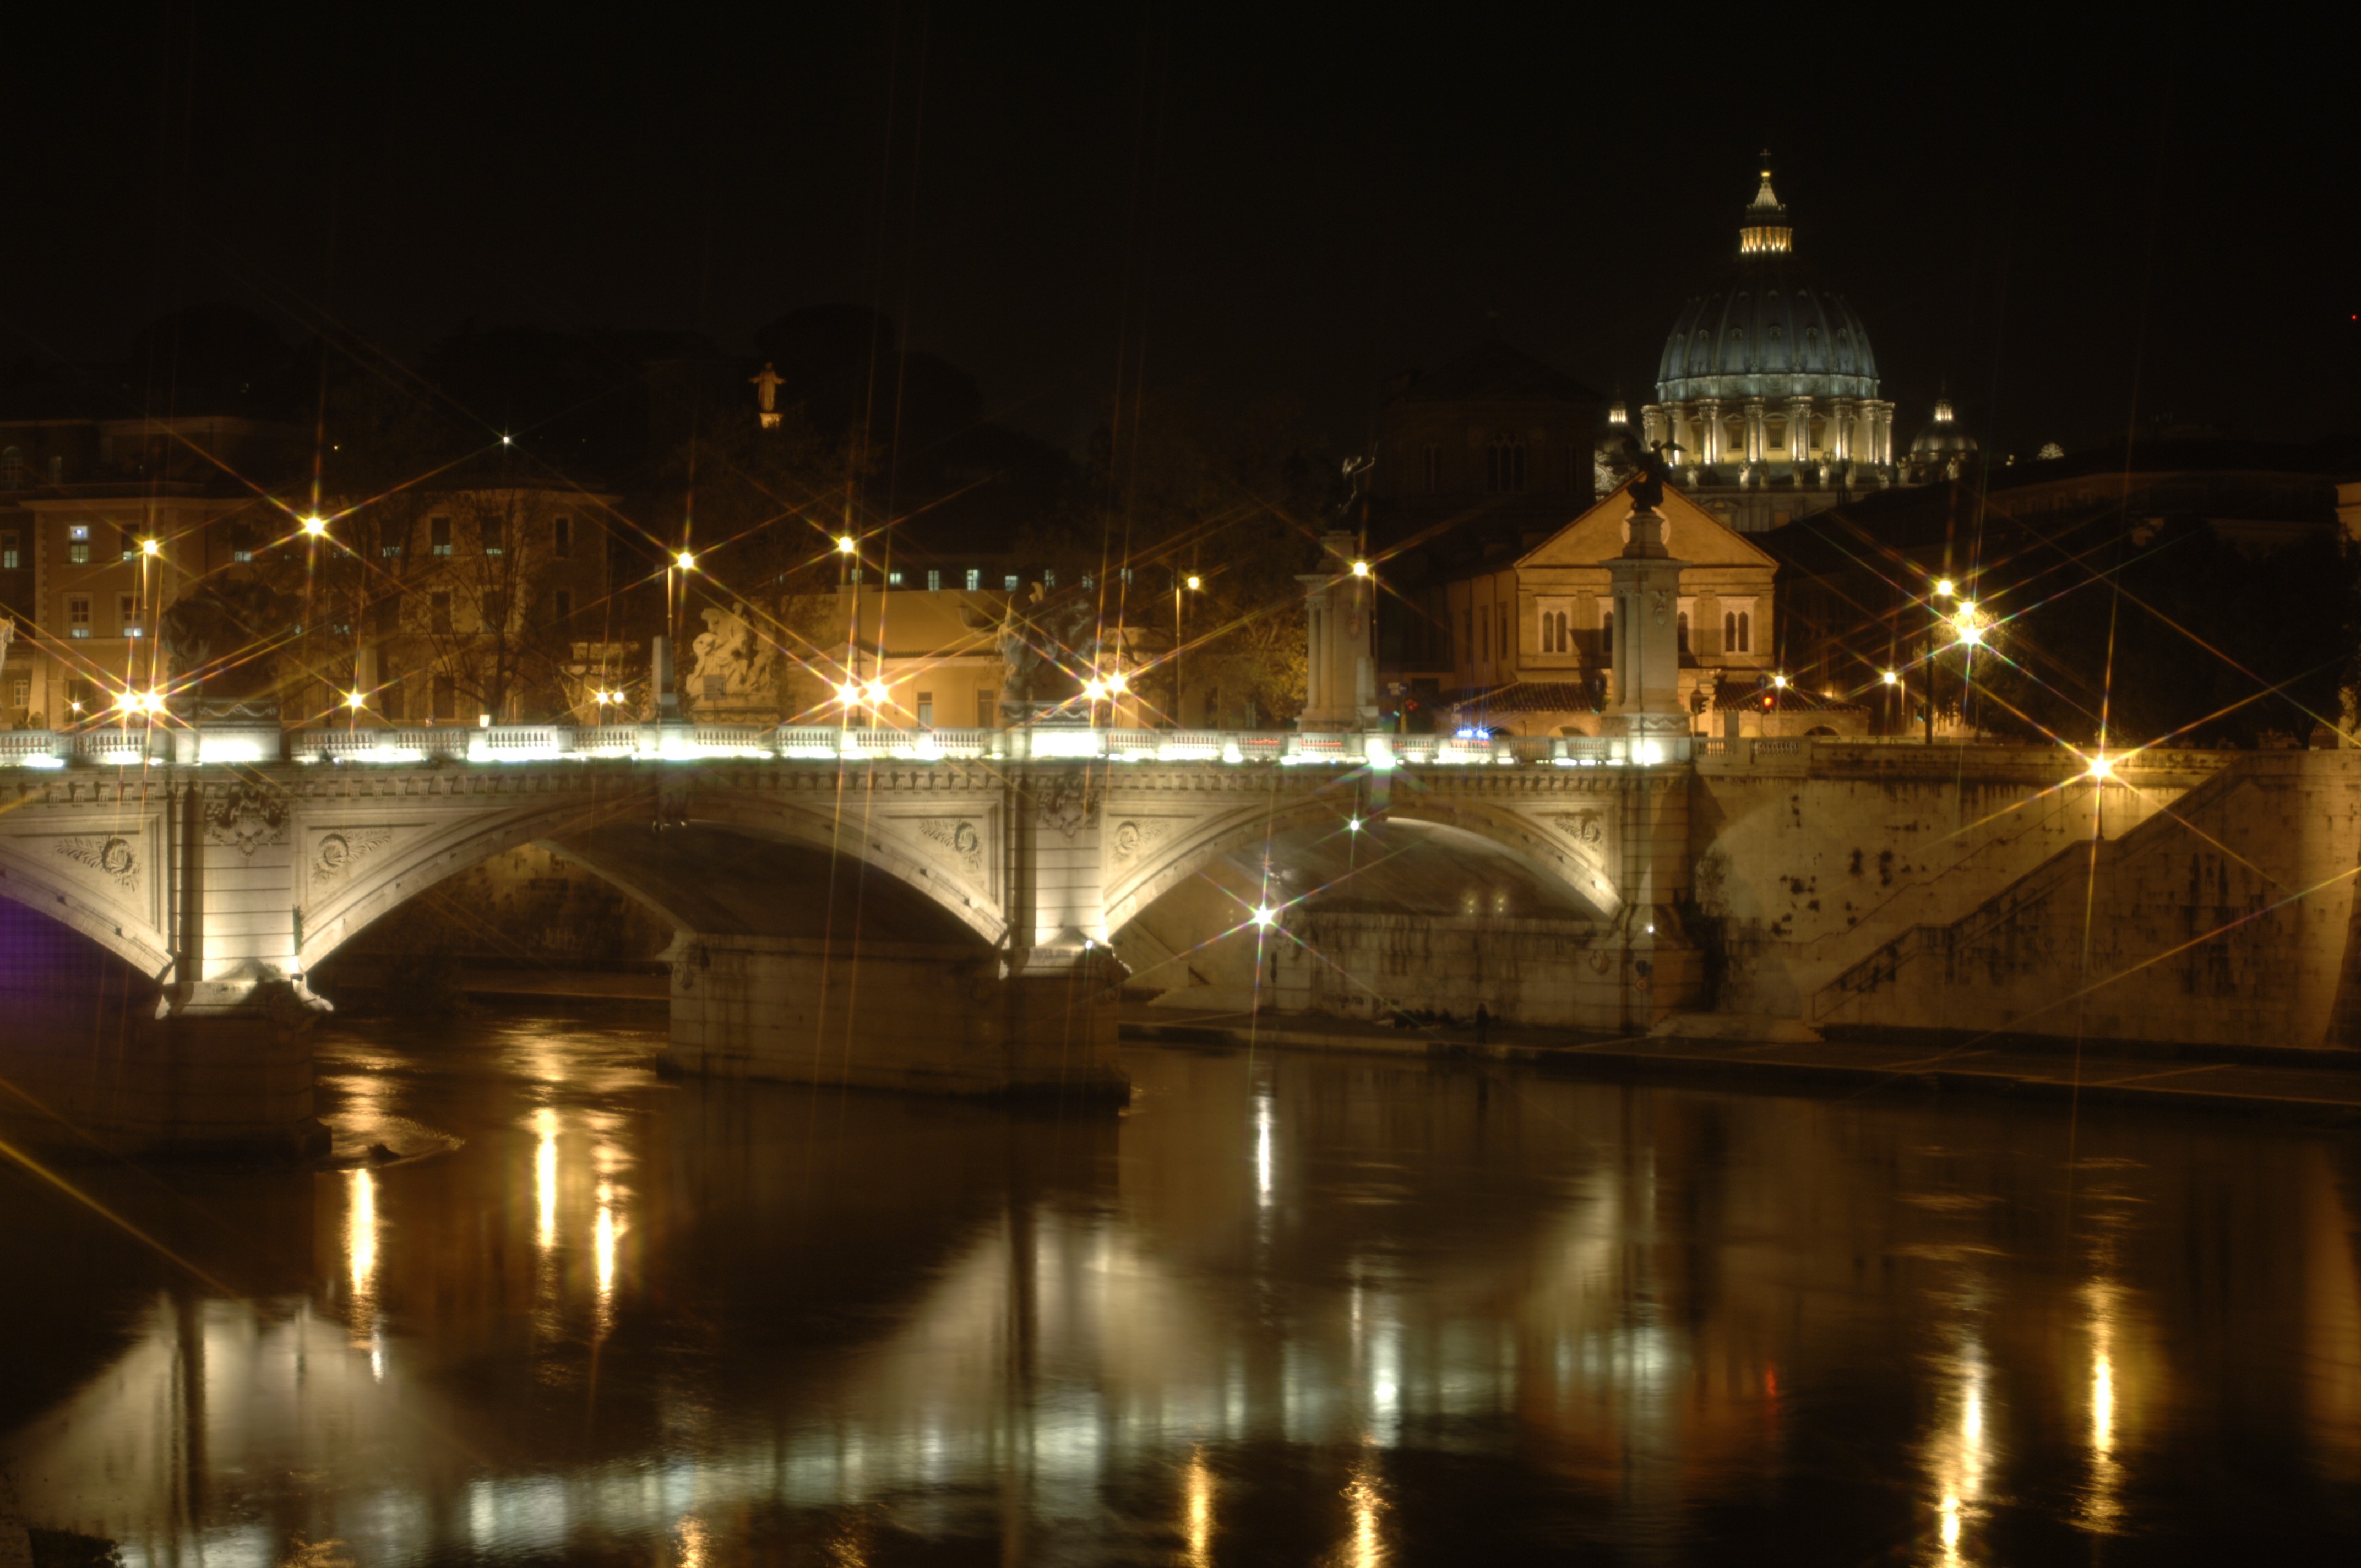
light, structure, bridge, night, town, view, building, old, city, monument, cityscape, travel, dusk, europe, evening, reflection, square, religion, ancient, landmark, italy, facade, sightseeing, church, cathedral, historic, christian, tourism, pray, illuminated, vatican, capital, religious, catholic, international, central, rome, temple, mirror, saint, roman, prayer, culture, christianity, pope, worship, holy, european, famous, basilica, dome, michelangelo, italian, traditional, god, pietro, touristic, catholicism, st peters basilica, pilgramage, star filter